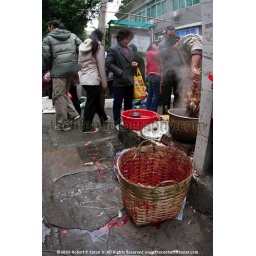
Unregulated peasant sells uninspected poultry in street market a